Islamic pottery

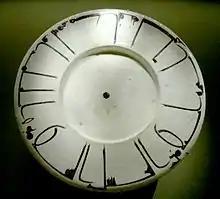
Dish with epigraphic decoration. The Kufic inscription reads: "Magnanimity has first a bitter taste, but at the end it tastes sweeter than honey. Good health [to the owner]." Terracotta, white slip ground and slip underglaze decoration, Nishapur, Khorasan (Iran), 11th–12th century.

The era of Islamic pottery started around 622. From 633, Muslim armies moved rapidly towards Persia, Byzantium, Mesopotamia, Anatolia, Egypt and later al-Andalus. The early history of Islamic pottery remains somewhat obscure and speculative as little evidence has survived. Apart from tiles that escaped destruction due to their use in architectural decoration of buildings and mosques, much early medieval pottery vanished.